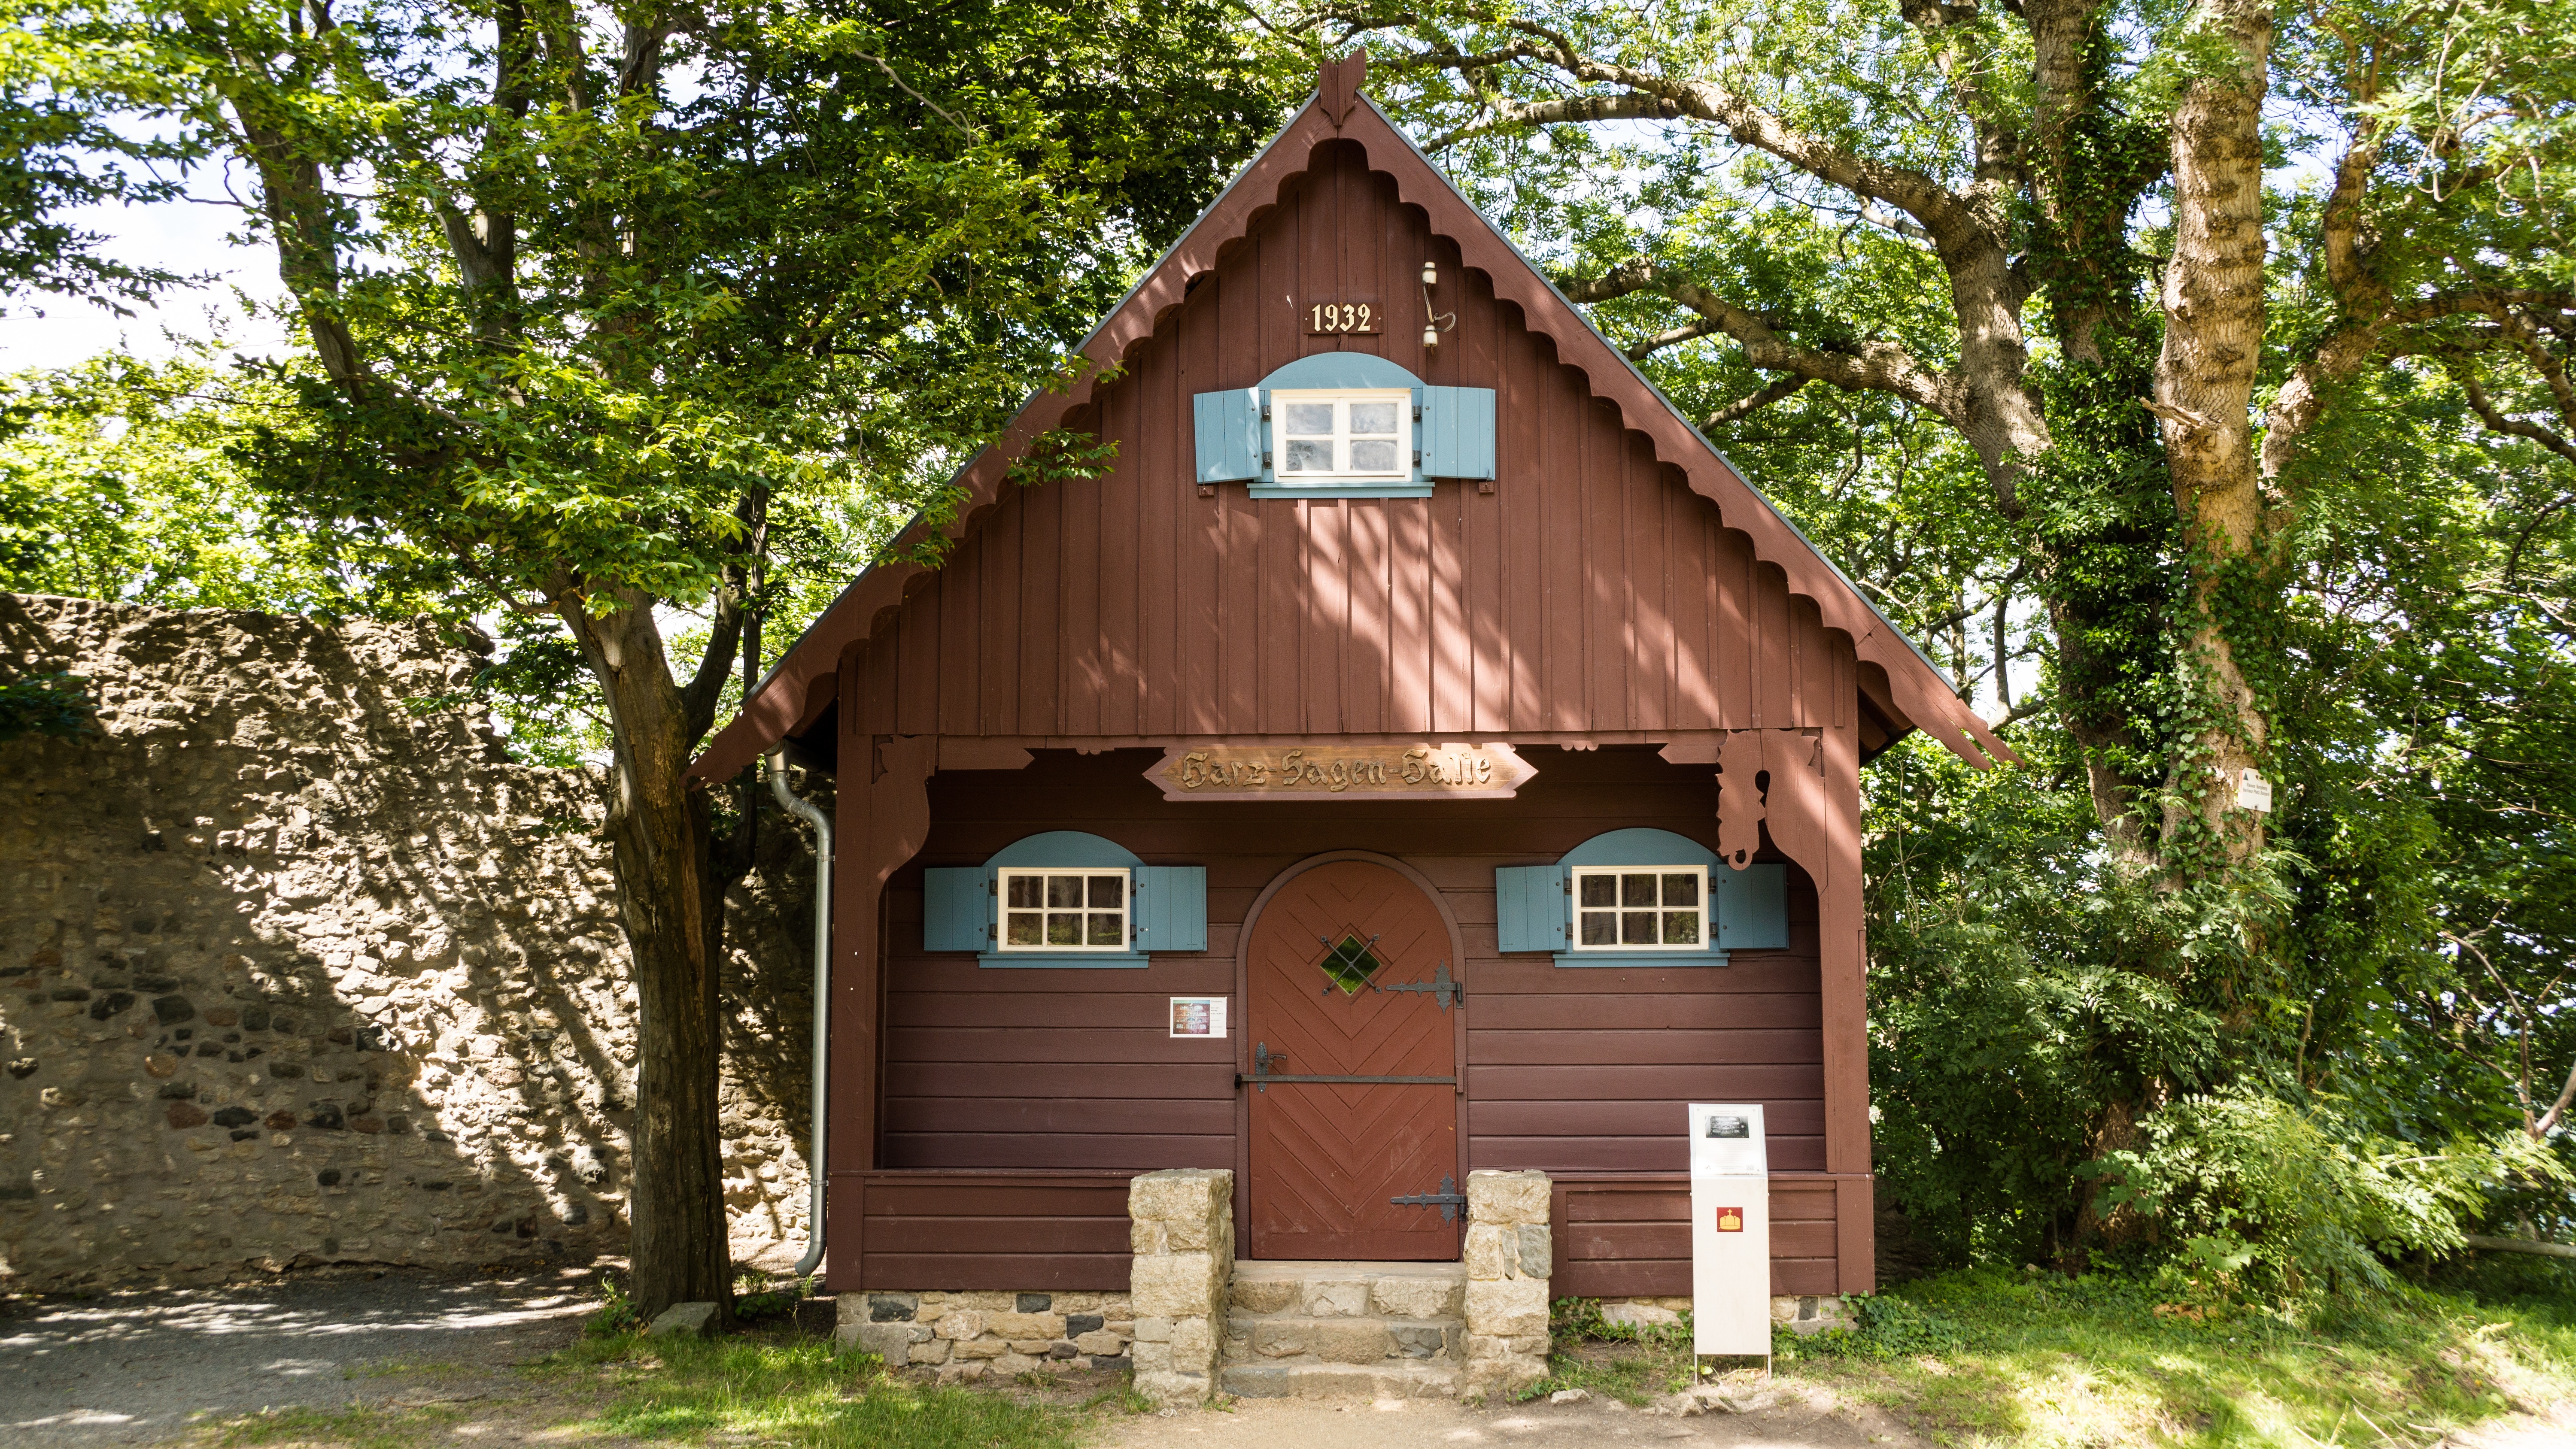
house, building, home, shed, hut, cottage, chapel, literature, shrine, estate, log cabin, folklore, harz, mythology, rural area, bad harzburg, outdoor structure, harz sagen halle